Campeche (city)

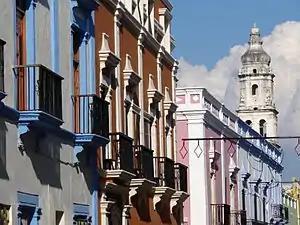
Façades of colonial buildings with the city's cathedral visible

The modern city of San Francisco de Campeche was founded in 1540 by Francisco de Montejo upon the site of Can Pech, the former capital city of a Maya chiefdom. The city of Campeche was terrorized by pirates and marauders (such as the 1633 Sack of Campeche and the 1663 Sack of Campeche) until the city constructed major fortifications. The fortifications were started in 1686 and completed in 1704.